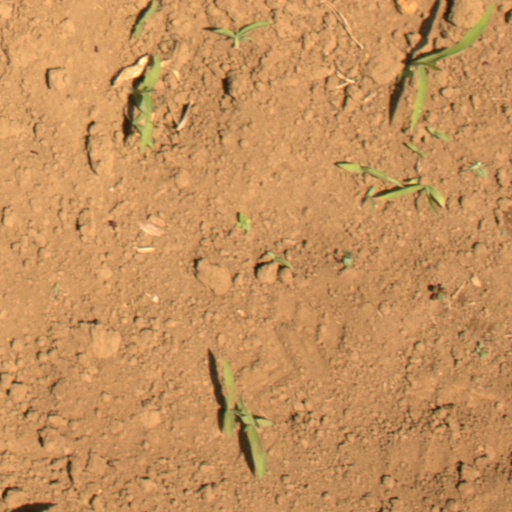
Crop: Jerusalem artichoke